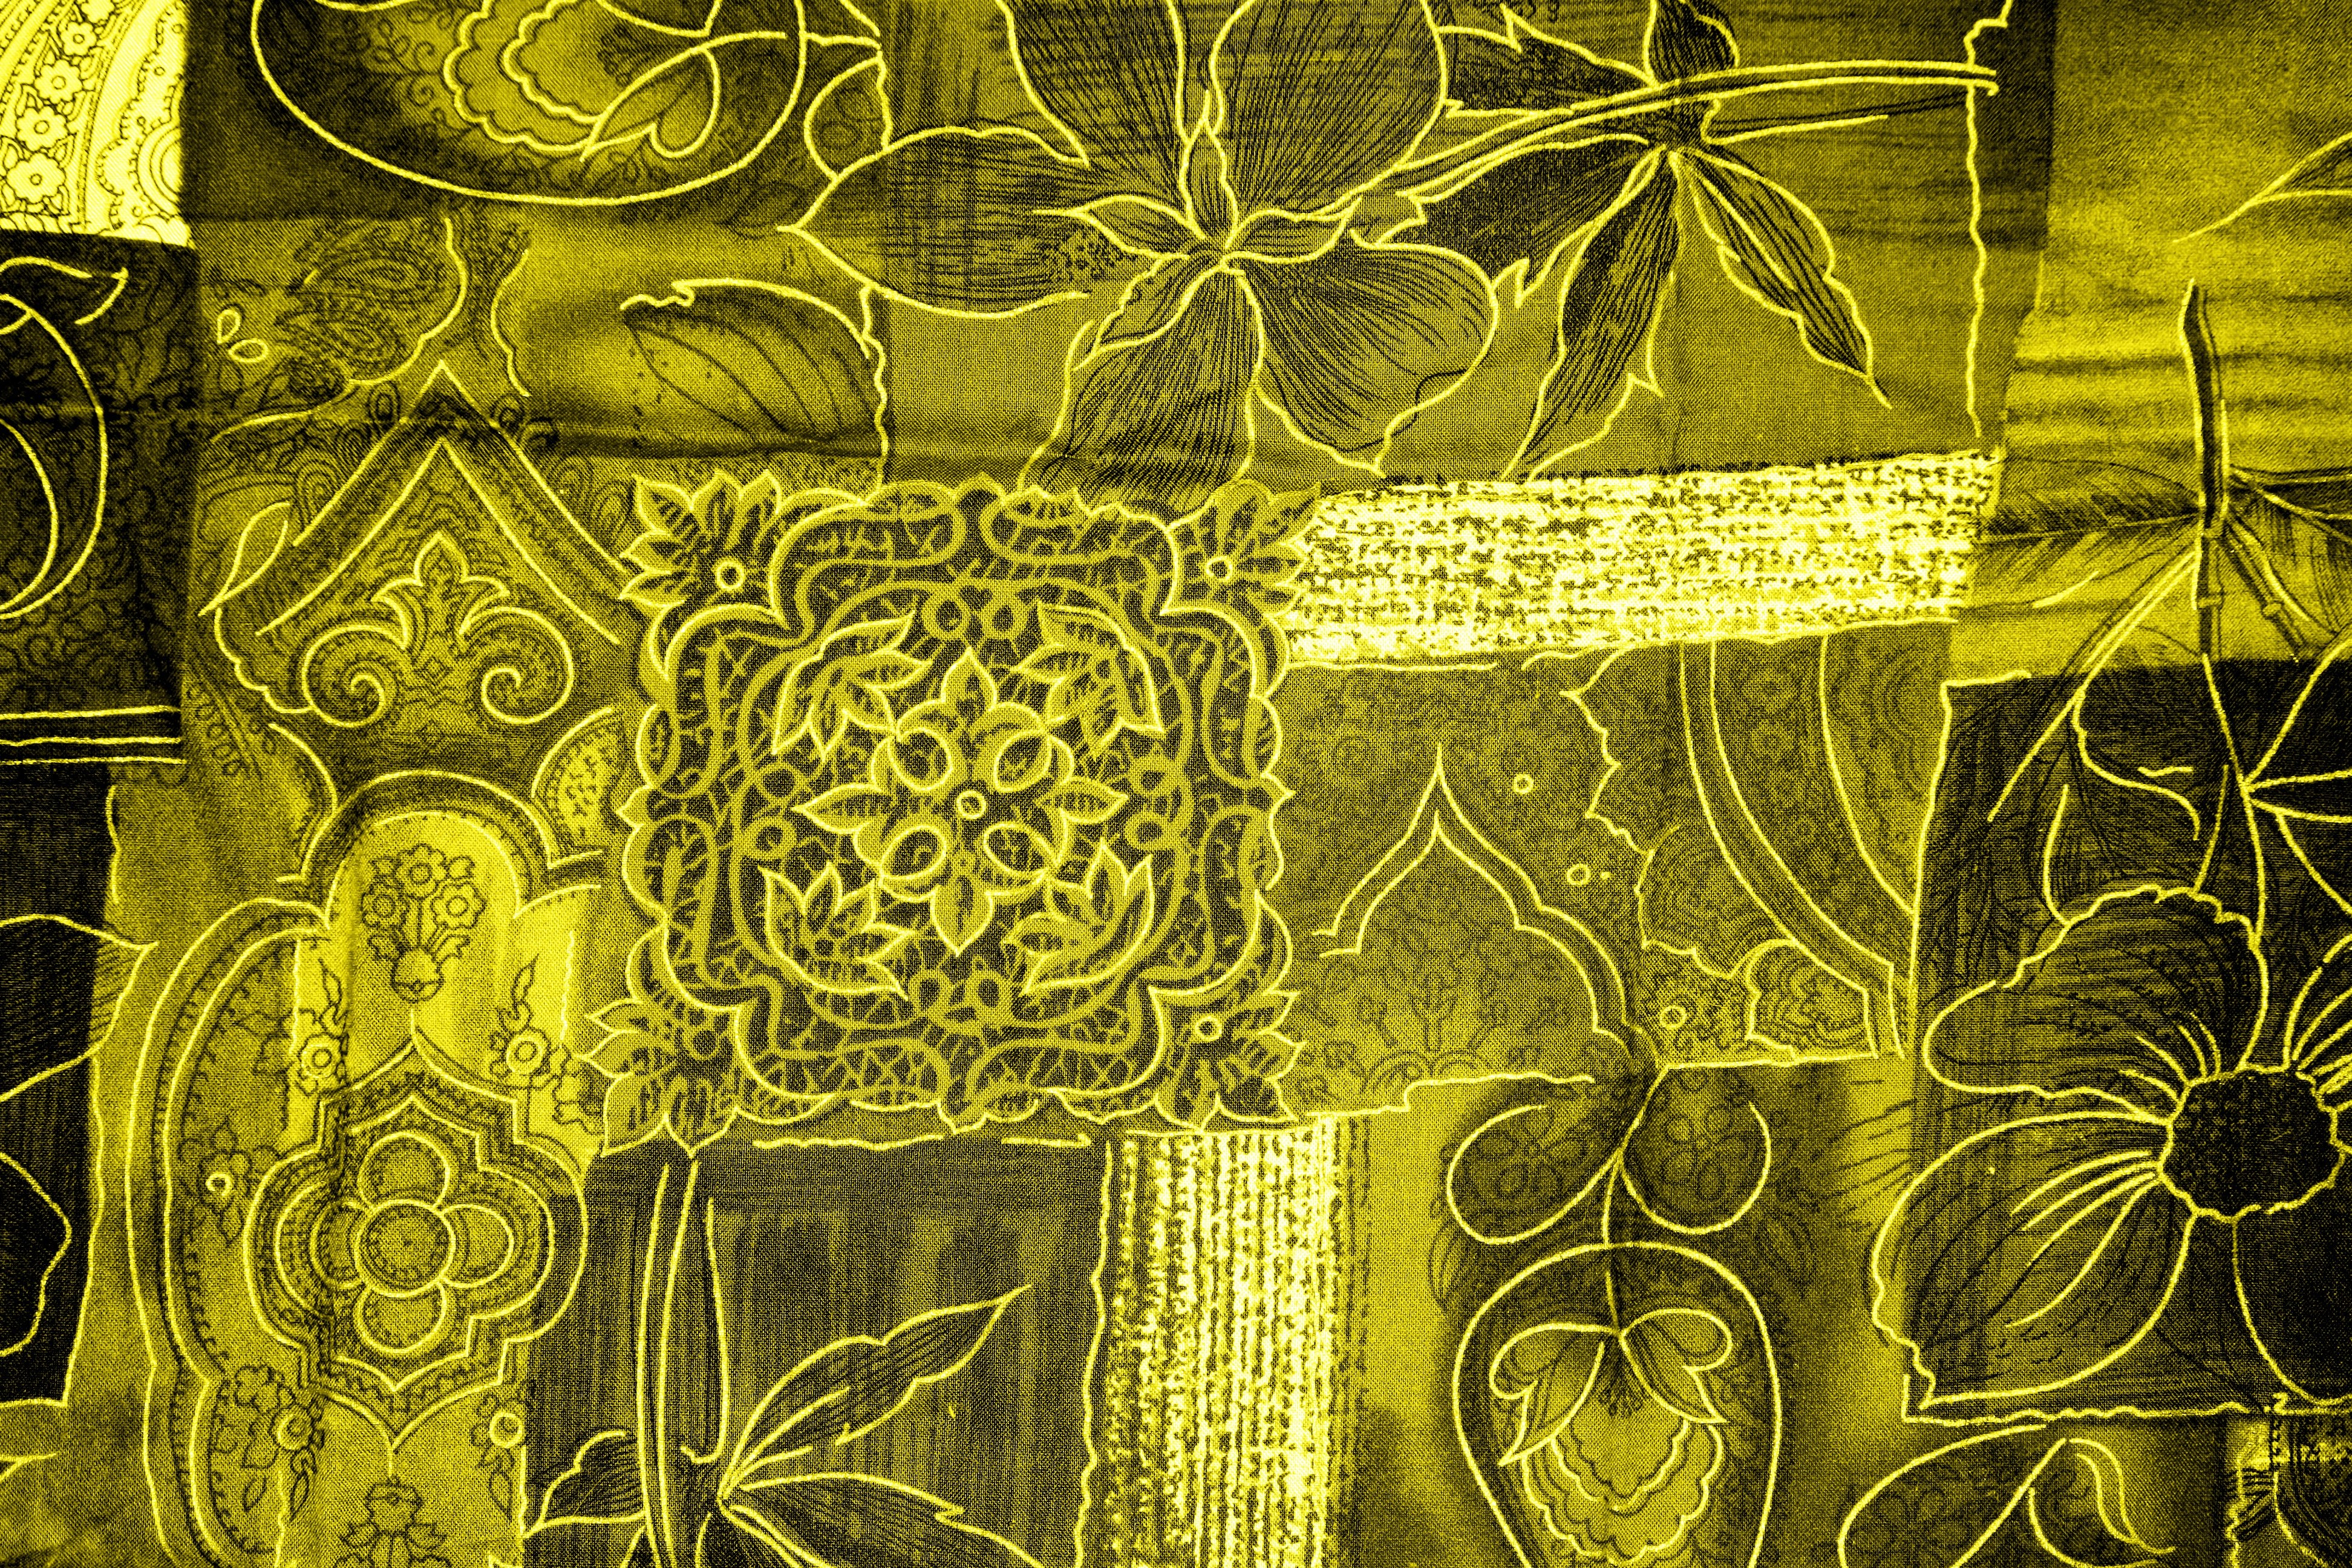
bokeh, texture, leaf, flower, floral, decoration, pattern, model, spring, green, colorful, yellow, surface, deco, flowers, fabric, close up, patchwork, textile, art, colors, background, illustration, design, symmetry, wallpaper, tapestry, boss, silk, screenshot, golden yellow, back drop, olive green, fractal art, silky reflection, reasons